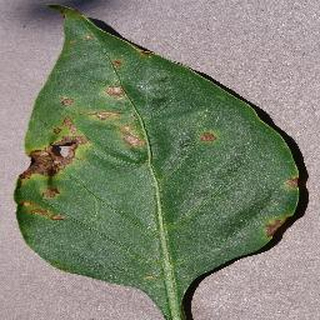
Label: bell_pepper_bacterial_spot